Aalen Hauptbahnhof

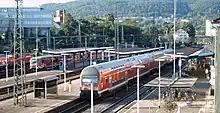
Platforms

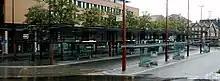
Bus station

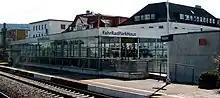
Cycle parking

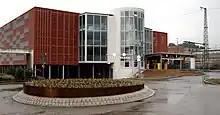
Park and ride parking station

The basic interval timetable of Baden-Württemberg operates at the station. Each hour at about 30 minutes after the hour regional services interchange at the station on the following routes in both directions: